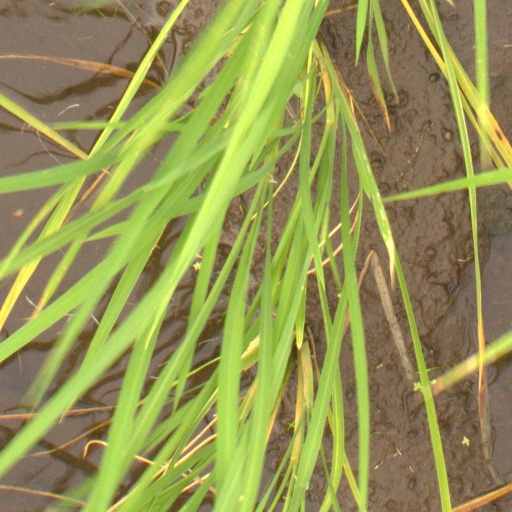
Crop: rice